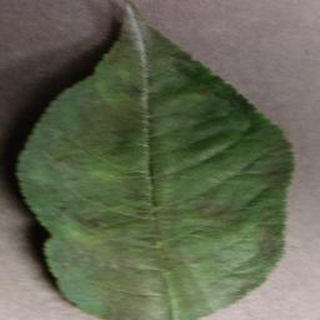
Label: cherry_powdery_mildew